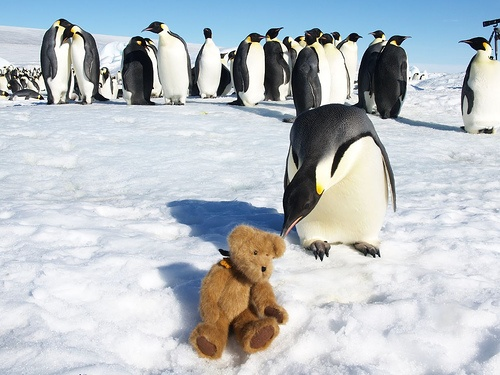
A small brown teddy bear sitting next to a penguin.
A penguin is standing and pecking at a teddy bear left in the snow.
a penguin in the snow is poking a teddy bear
Penguins standing in snow with a teddy bear.
One penguin leaves the group to investigate a teddy bear.